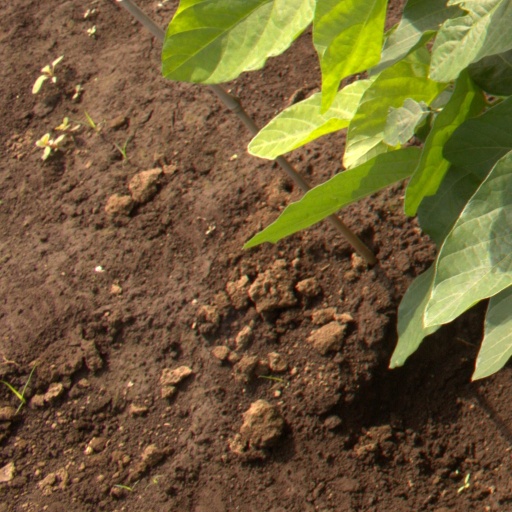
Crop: soybean